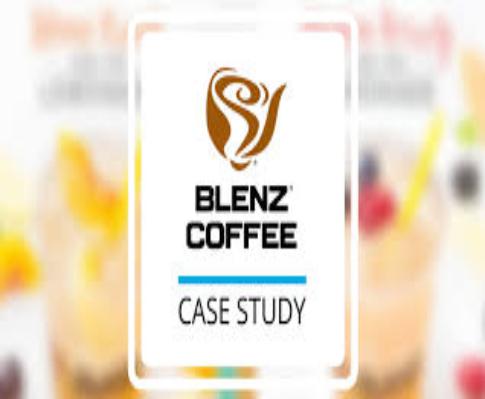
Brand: Blenz Coffee-2
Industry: Food